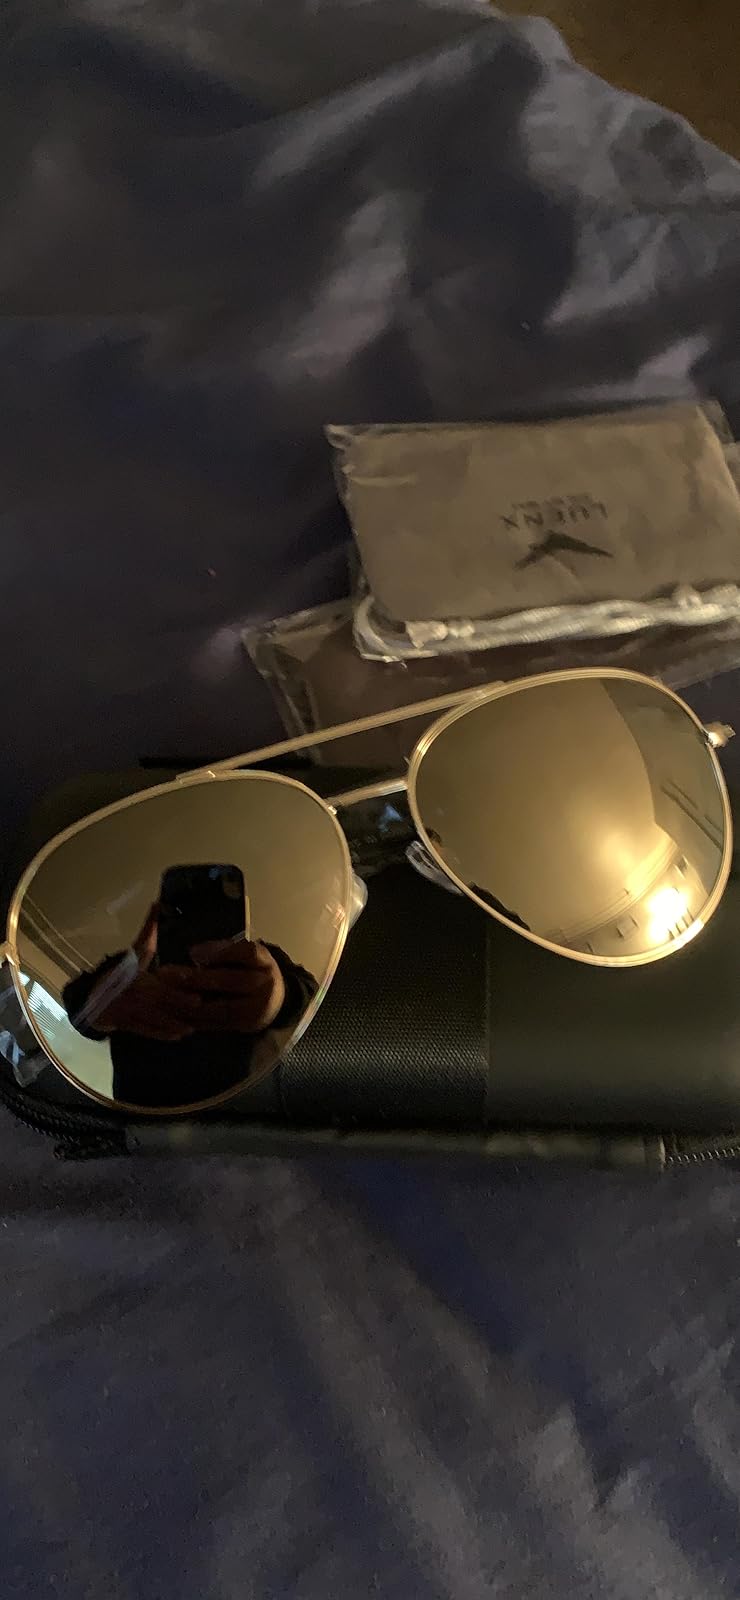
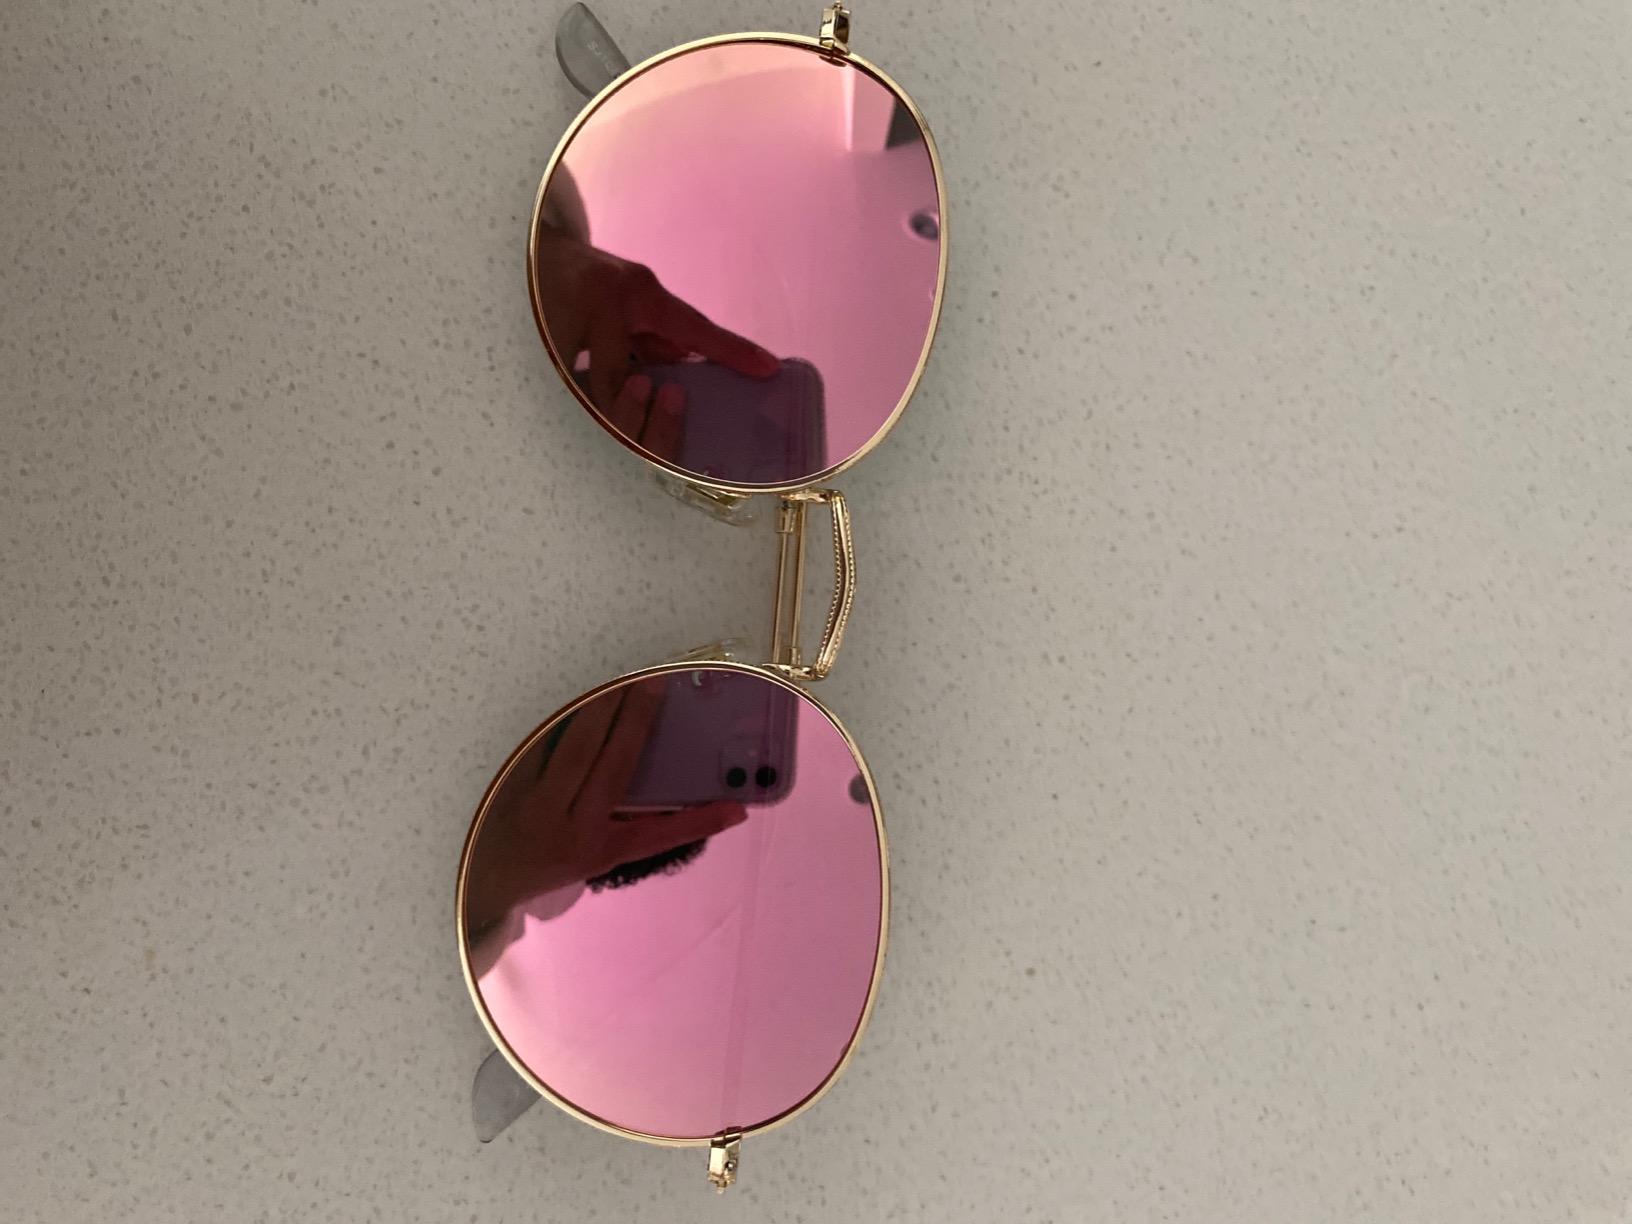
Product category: accessories_sunglasses
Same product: no